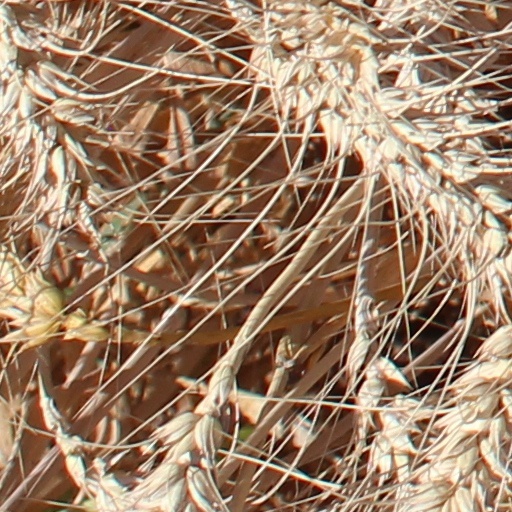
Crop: wheat